Ernst Laas

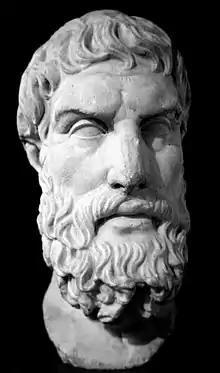
Bust of Epicurus, whom Laas sees as his forerunner in ethics in antiquity.

When Laas referred to "positivism," he aligned with the traditional German interpretation of the term, associating it with Protagoras and the British empiricists rather than Auguste Comte's teachings, toward which he was generally indifferent or critical. More fittingly termed neo-empiricism in English contexts, Laas's theory focused on restricting knowledge to sensory data. It rejected the notion of an autonomous consciousness separate from perceptual content and denied the existence of objects beyond their perceptual interactions, thereby emphasizing the constant variability of perceived objects.